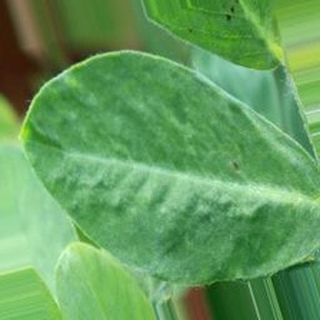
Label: healthy_groundnut